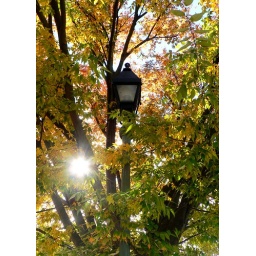
lamp in tree